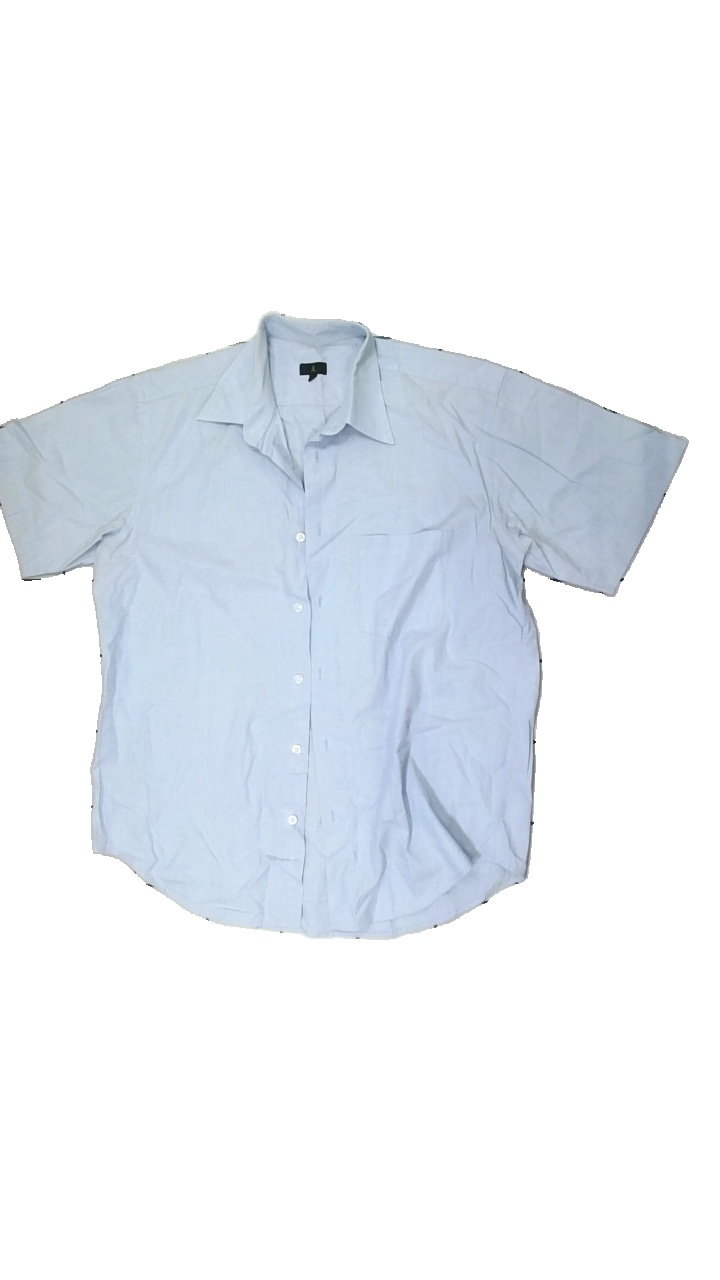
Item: Shirt (Men)
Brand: Åhlens
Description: blue shirt with collar and short sleeves
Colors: Blue
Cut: Regular
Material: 100% Cotton
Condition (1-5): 2
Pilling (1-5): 5
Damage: stain
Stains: Minor
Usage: Recycle
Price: <50